List of French Formula One engine manufacturers

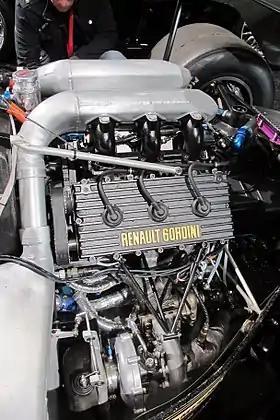
Renault EF4

Renault engines equipped Renault's F1 cars from 1977 to 1985, from 2002 to 2011, and 2016 to the present day.